Walker Air Force Base

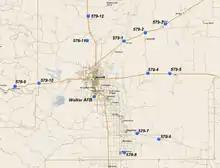
SM-65F Atlas Missile Sites

The 579th Strategic Missile Squadron operated twelve missile sites, of one missile at each site.